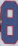
Number: 8